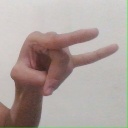
अक्षर: च